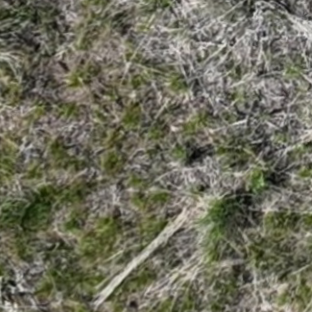
Month: may